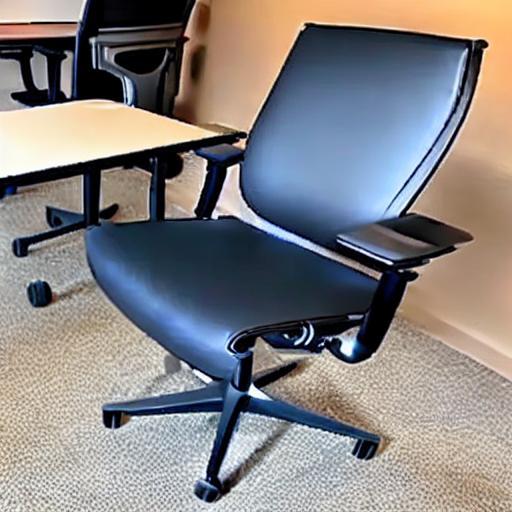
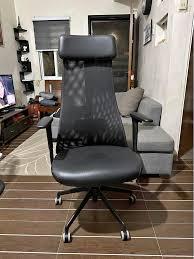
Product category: items_chair
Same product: no